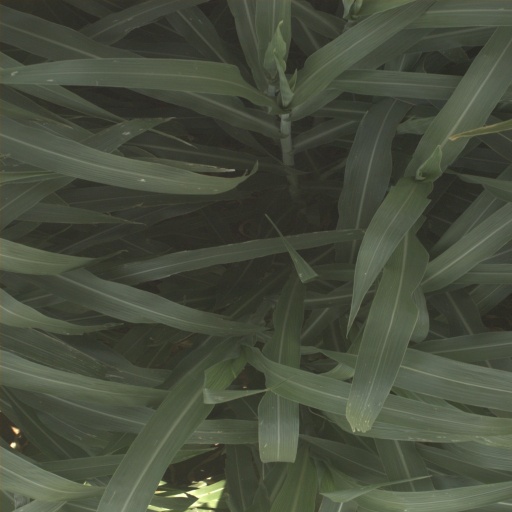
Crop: sorghum